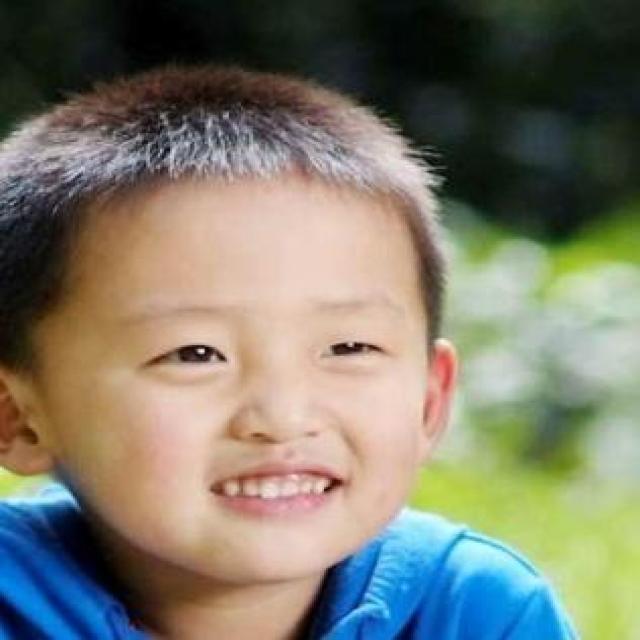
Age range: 0-12